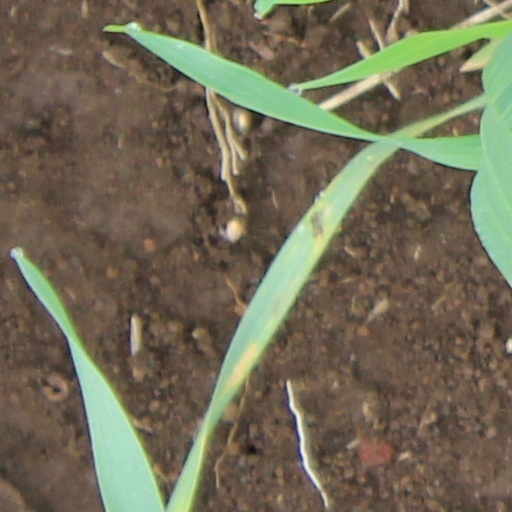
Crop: wheat